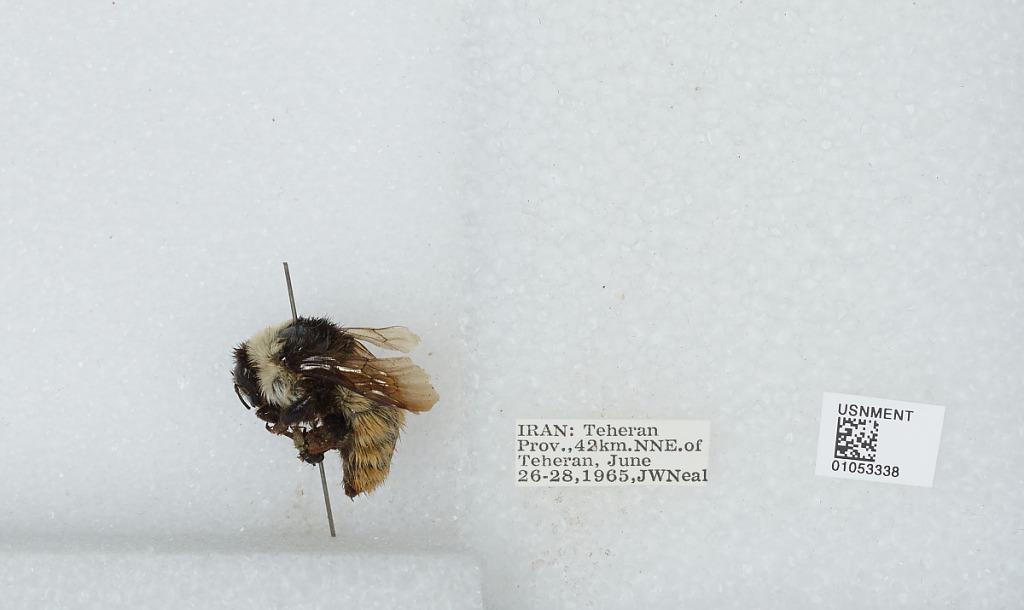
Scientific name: Bombus sp.
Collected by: J. Neal
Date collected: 1965-6-26
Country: Iran
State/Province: Mazandaran
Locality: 42 kilometers North Northeast of Tehran
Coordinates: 36.0762, 51.7922